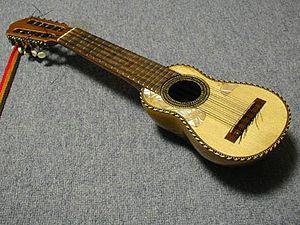
Le charango est un instrument de musique à cordes pincées des peuples autochtones des Andes, inspiré des diverses formes de guitares anciennes apportées par les colons espagnols au XVIᵉ siècle. Il est peut-être originaire de la ville bolivienne de Potosí ou de la ville d'Ayacucho au Pérou au XVIIIᵉ siècle.